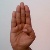
The image shows a hand gesture representing the letter 'B' in Indian Sign Language.